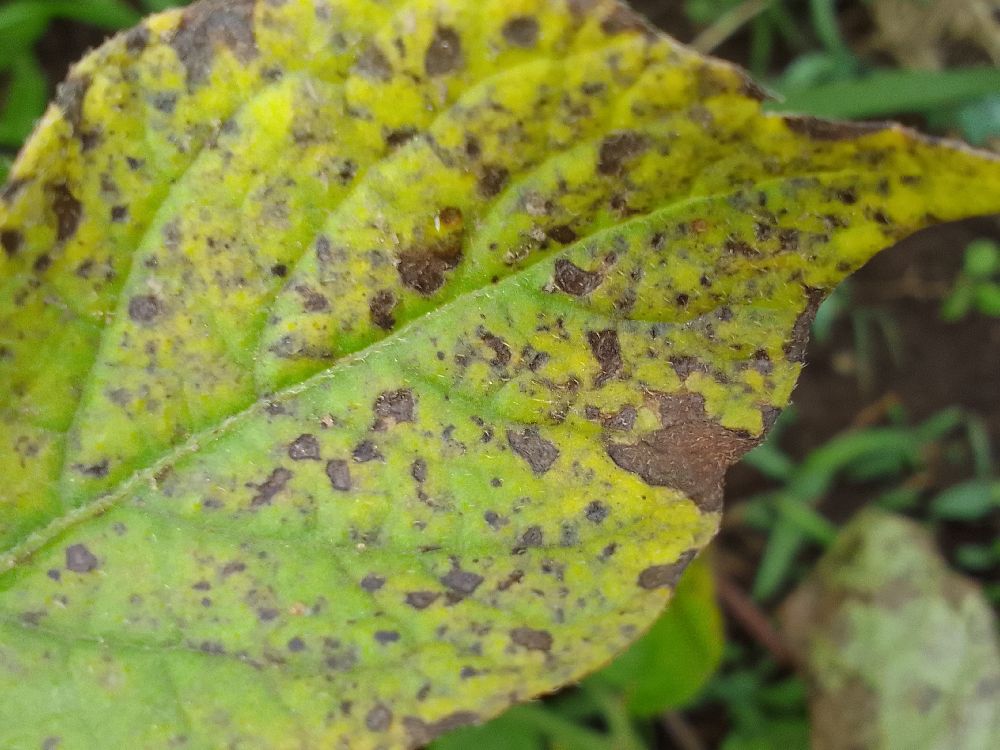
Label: Early blight